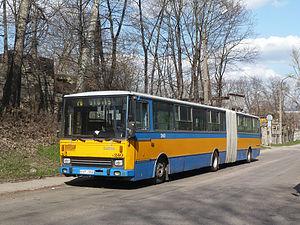
Karosa est une entreprise tchèque de carrosseries créé en 1895 dans la ville de Vysoké Mýto. Elle a été rachetée par Irisbus le 1ᵉʳ janvier 1999, et a été renommée en 2007 Irisbus Czech Republic. Depuis 2014, elle est l'une des usines d'Iveco Bus.